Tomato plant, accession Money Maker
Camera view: vertical (180 deg); turntable rotation: 30 degrees
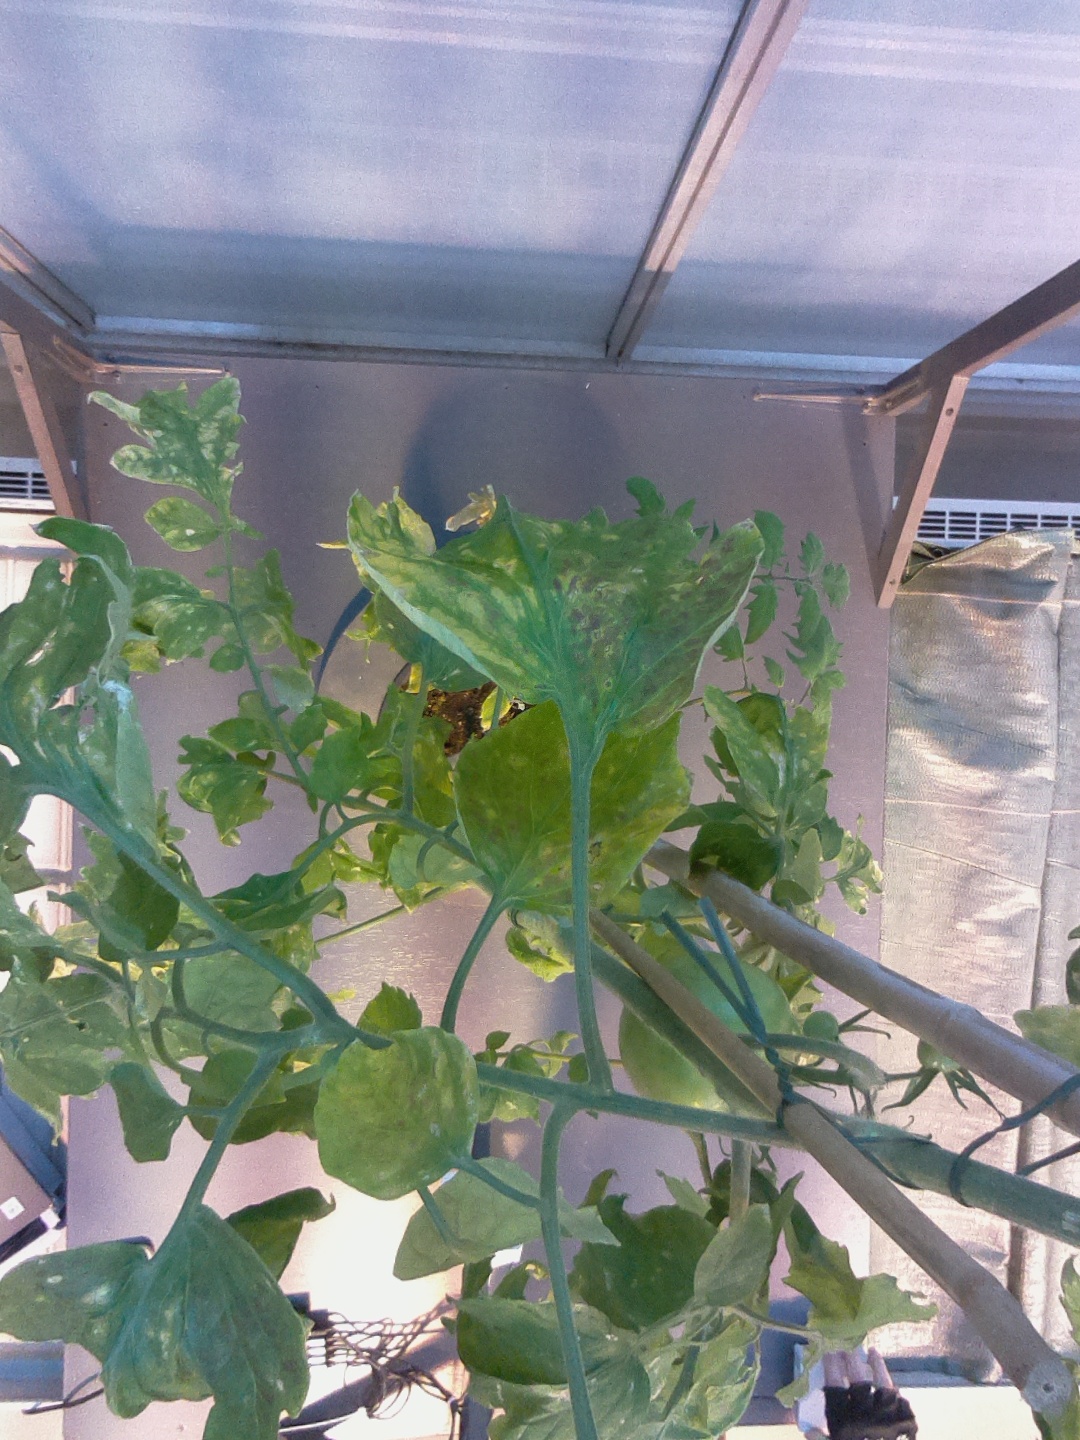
BBCH growth stage 78: 80% -90% of final fruit size